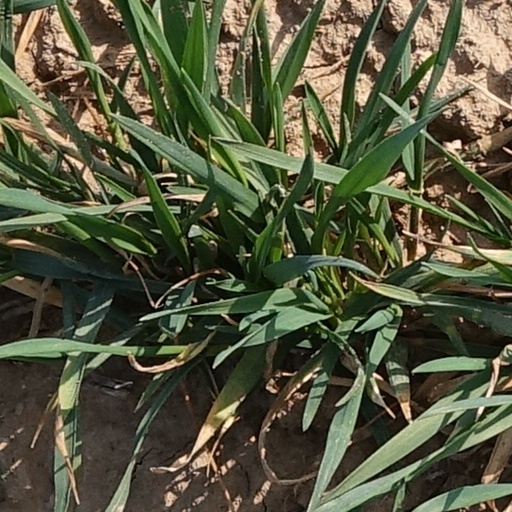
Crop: wheat